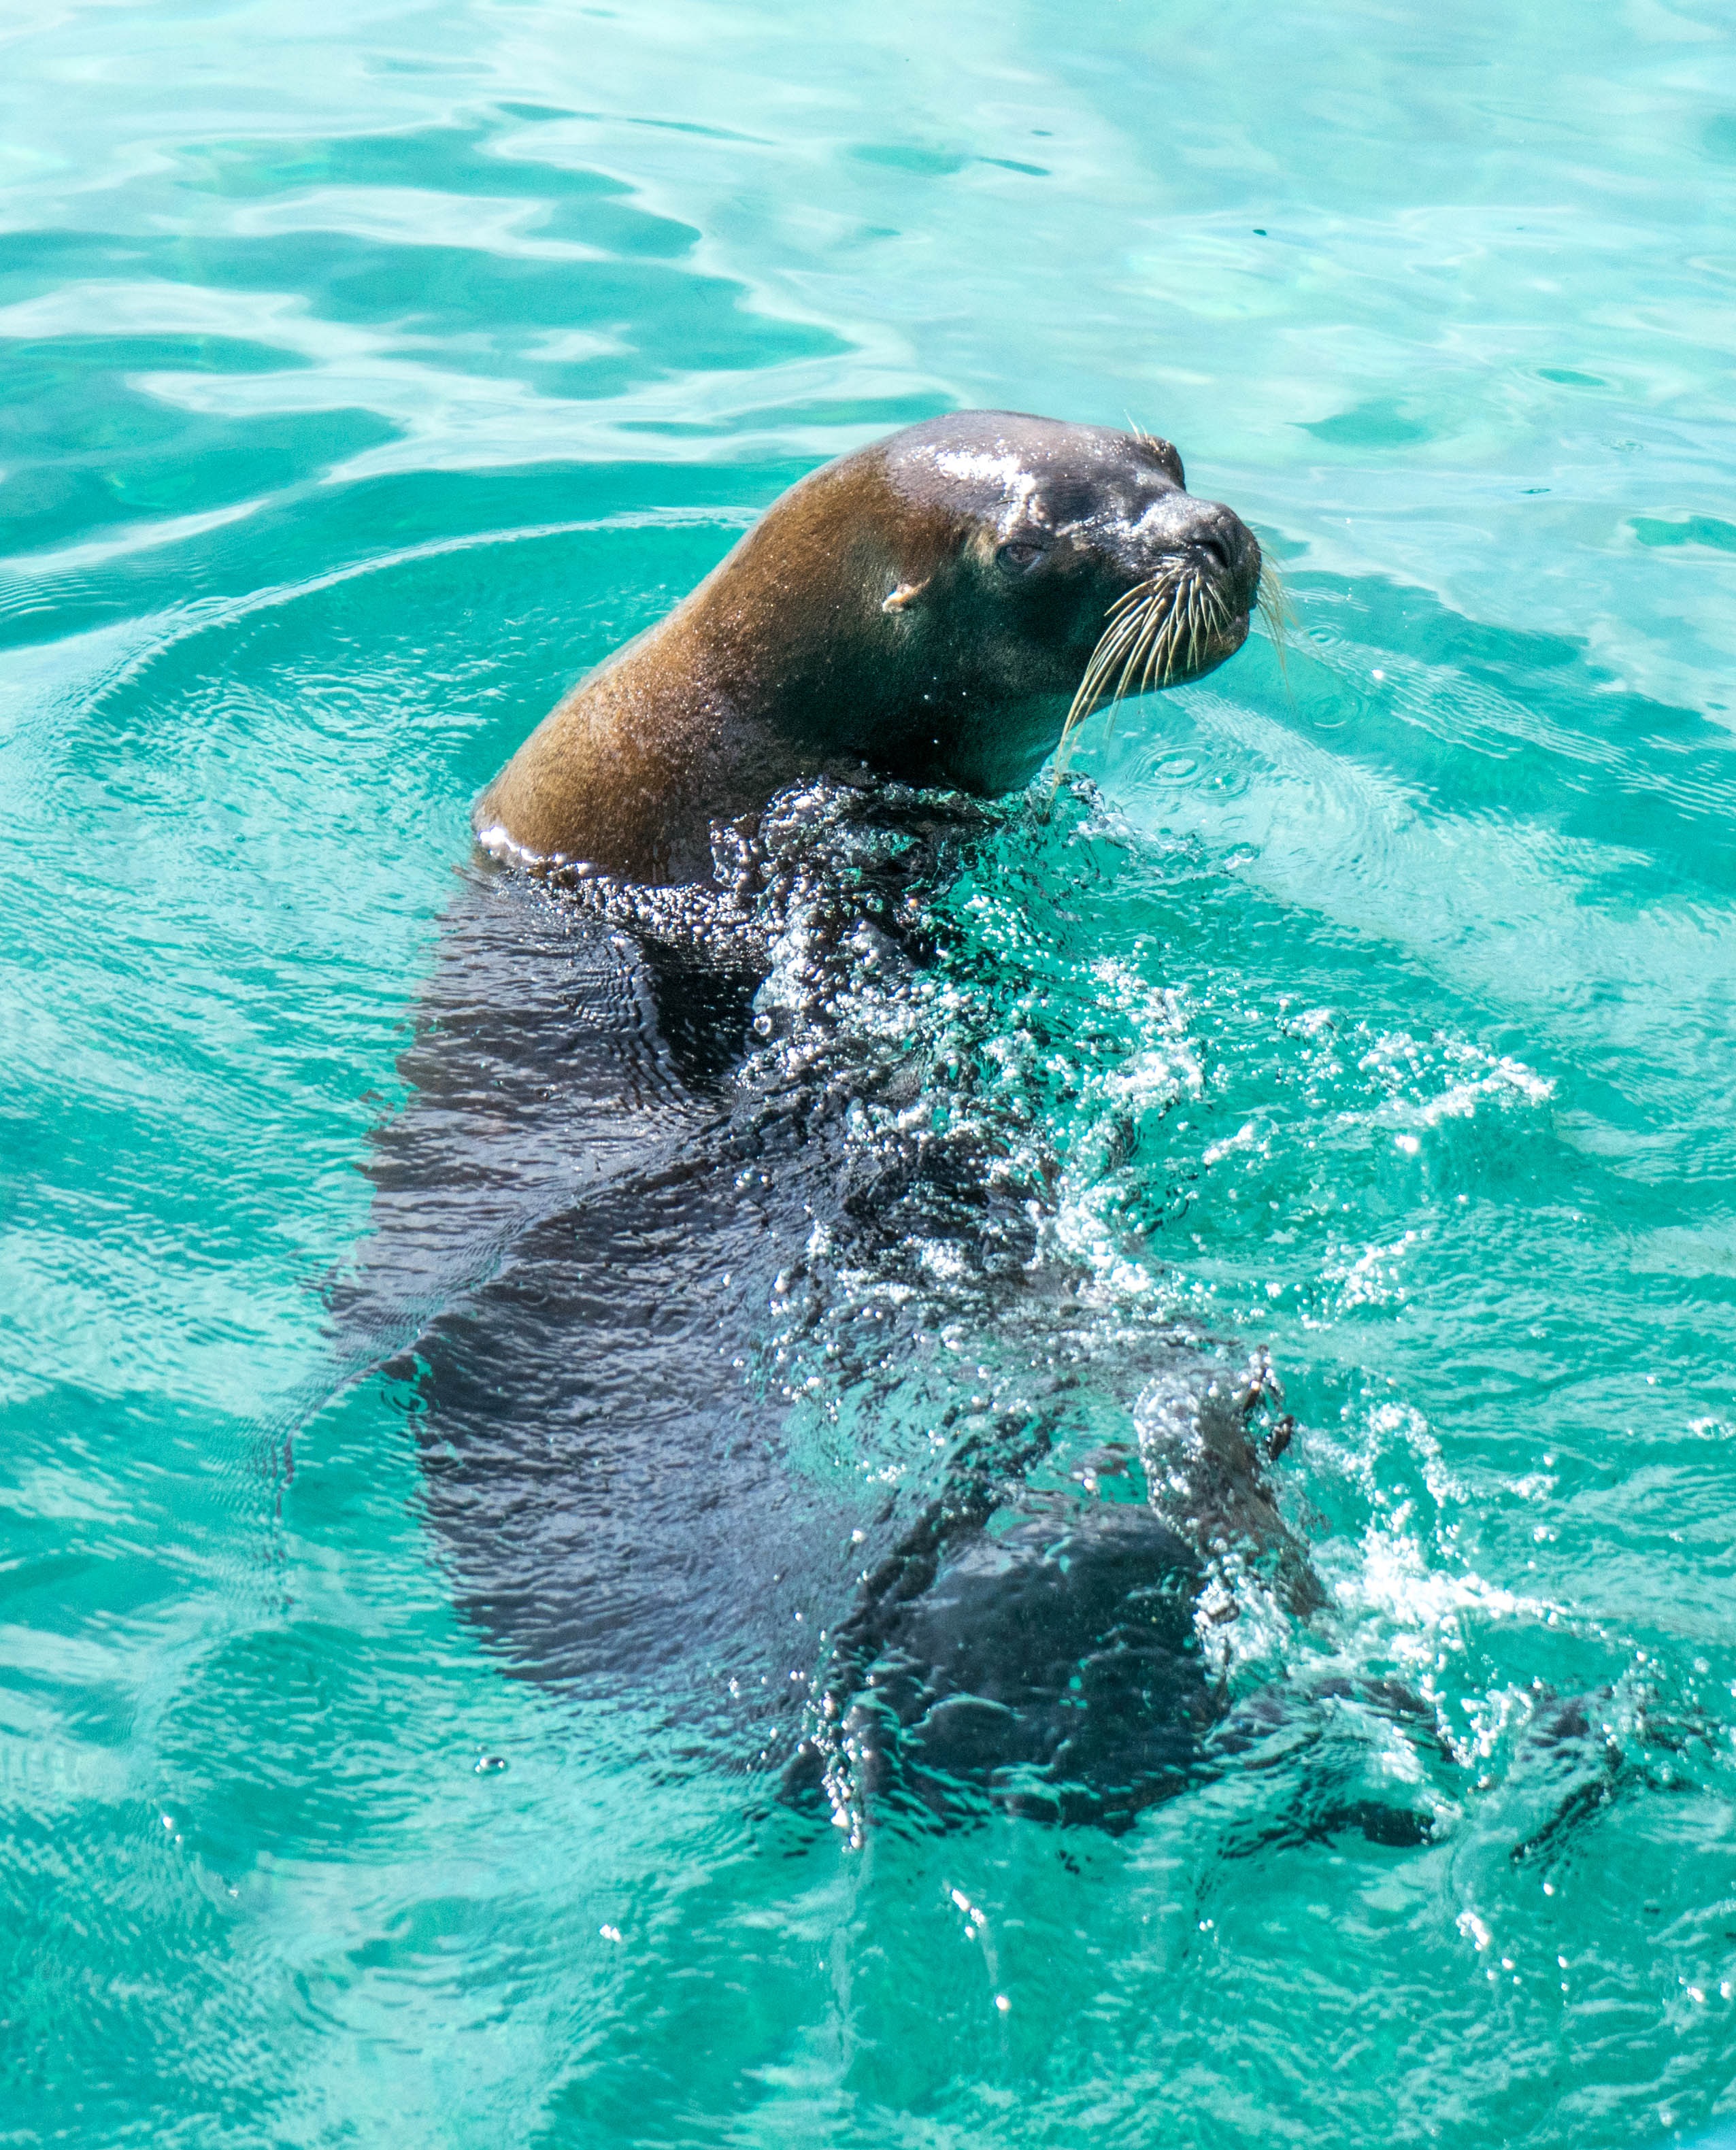
sea, water, nature, ocean, wet, animal, cute, wildlife, swim, fur, brown, mammal, aquatic, sea lion, swimming, face, whiskers, head, marine, seals, marine mammal, marine biology